Superior Craton

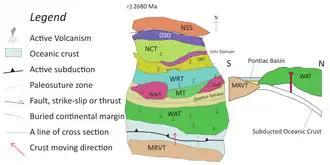
Minnesotan River Valley Terrane moved northward to collide with the pre-mature craton.

As the last significant accretion event, The Minnesotan Orogeny is associated with the accretion of the oceanic Minnesota River Valley Terrane and the composite Superior Craton. Subduction between the two terranes drove the Minnesota River Valley Terrane northward to meet the gigantic craton, which the two terranes sutured along the Great Lake tectonic zone.